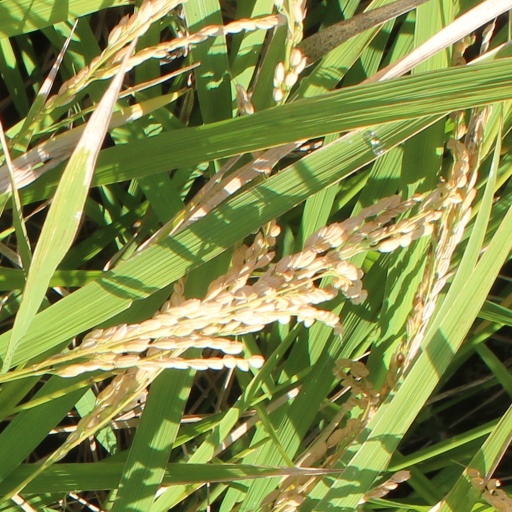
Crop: rice